The Last Impresario

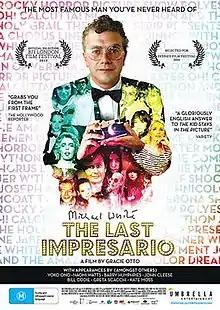
Official release film poster

The Last Impresario is a 2013 documentary film about prolific British theatre impresario and film producer Michael White. The film was directed by Gracie Otto, and made its world premiere at the BFI London Film Festival in October 2013, where it was positively received by critics.